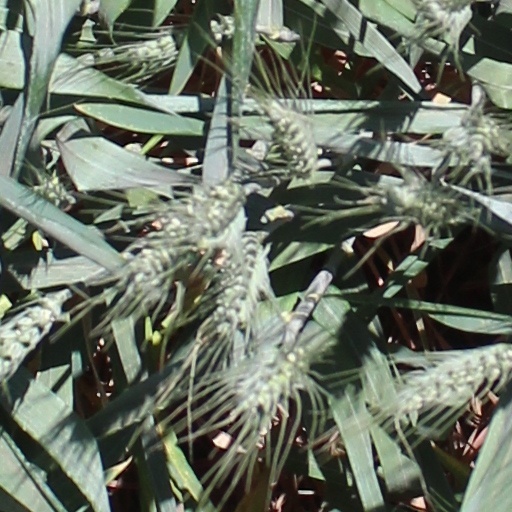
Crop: wheat